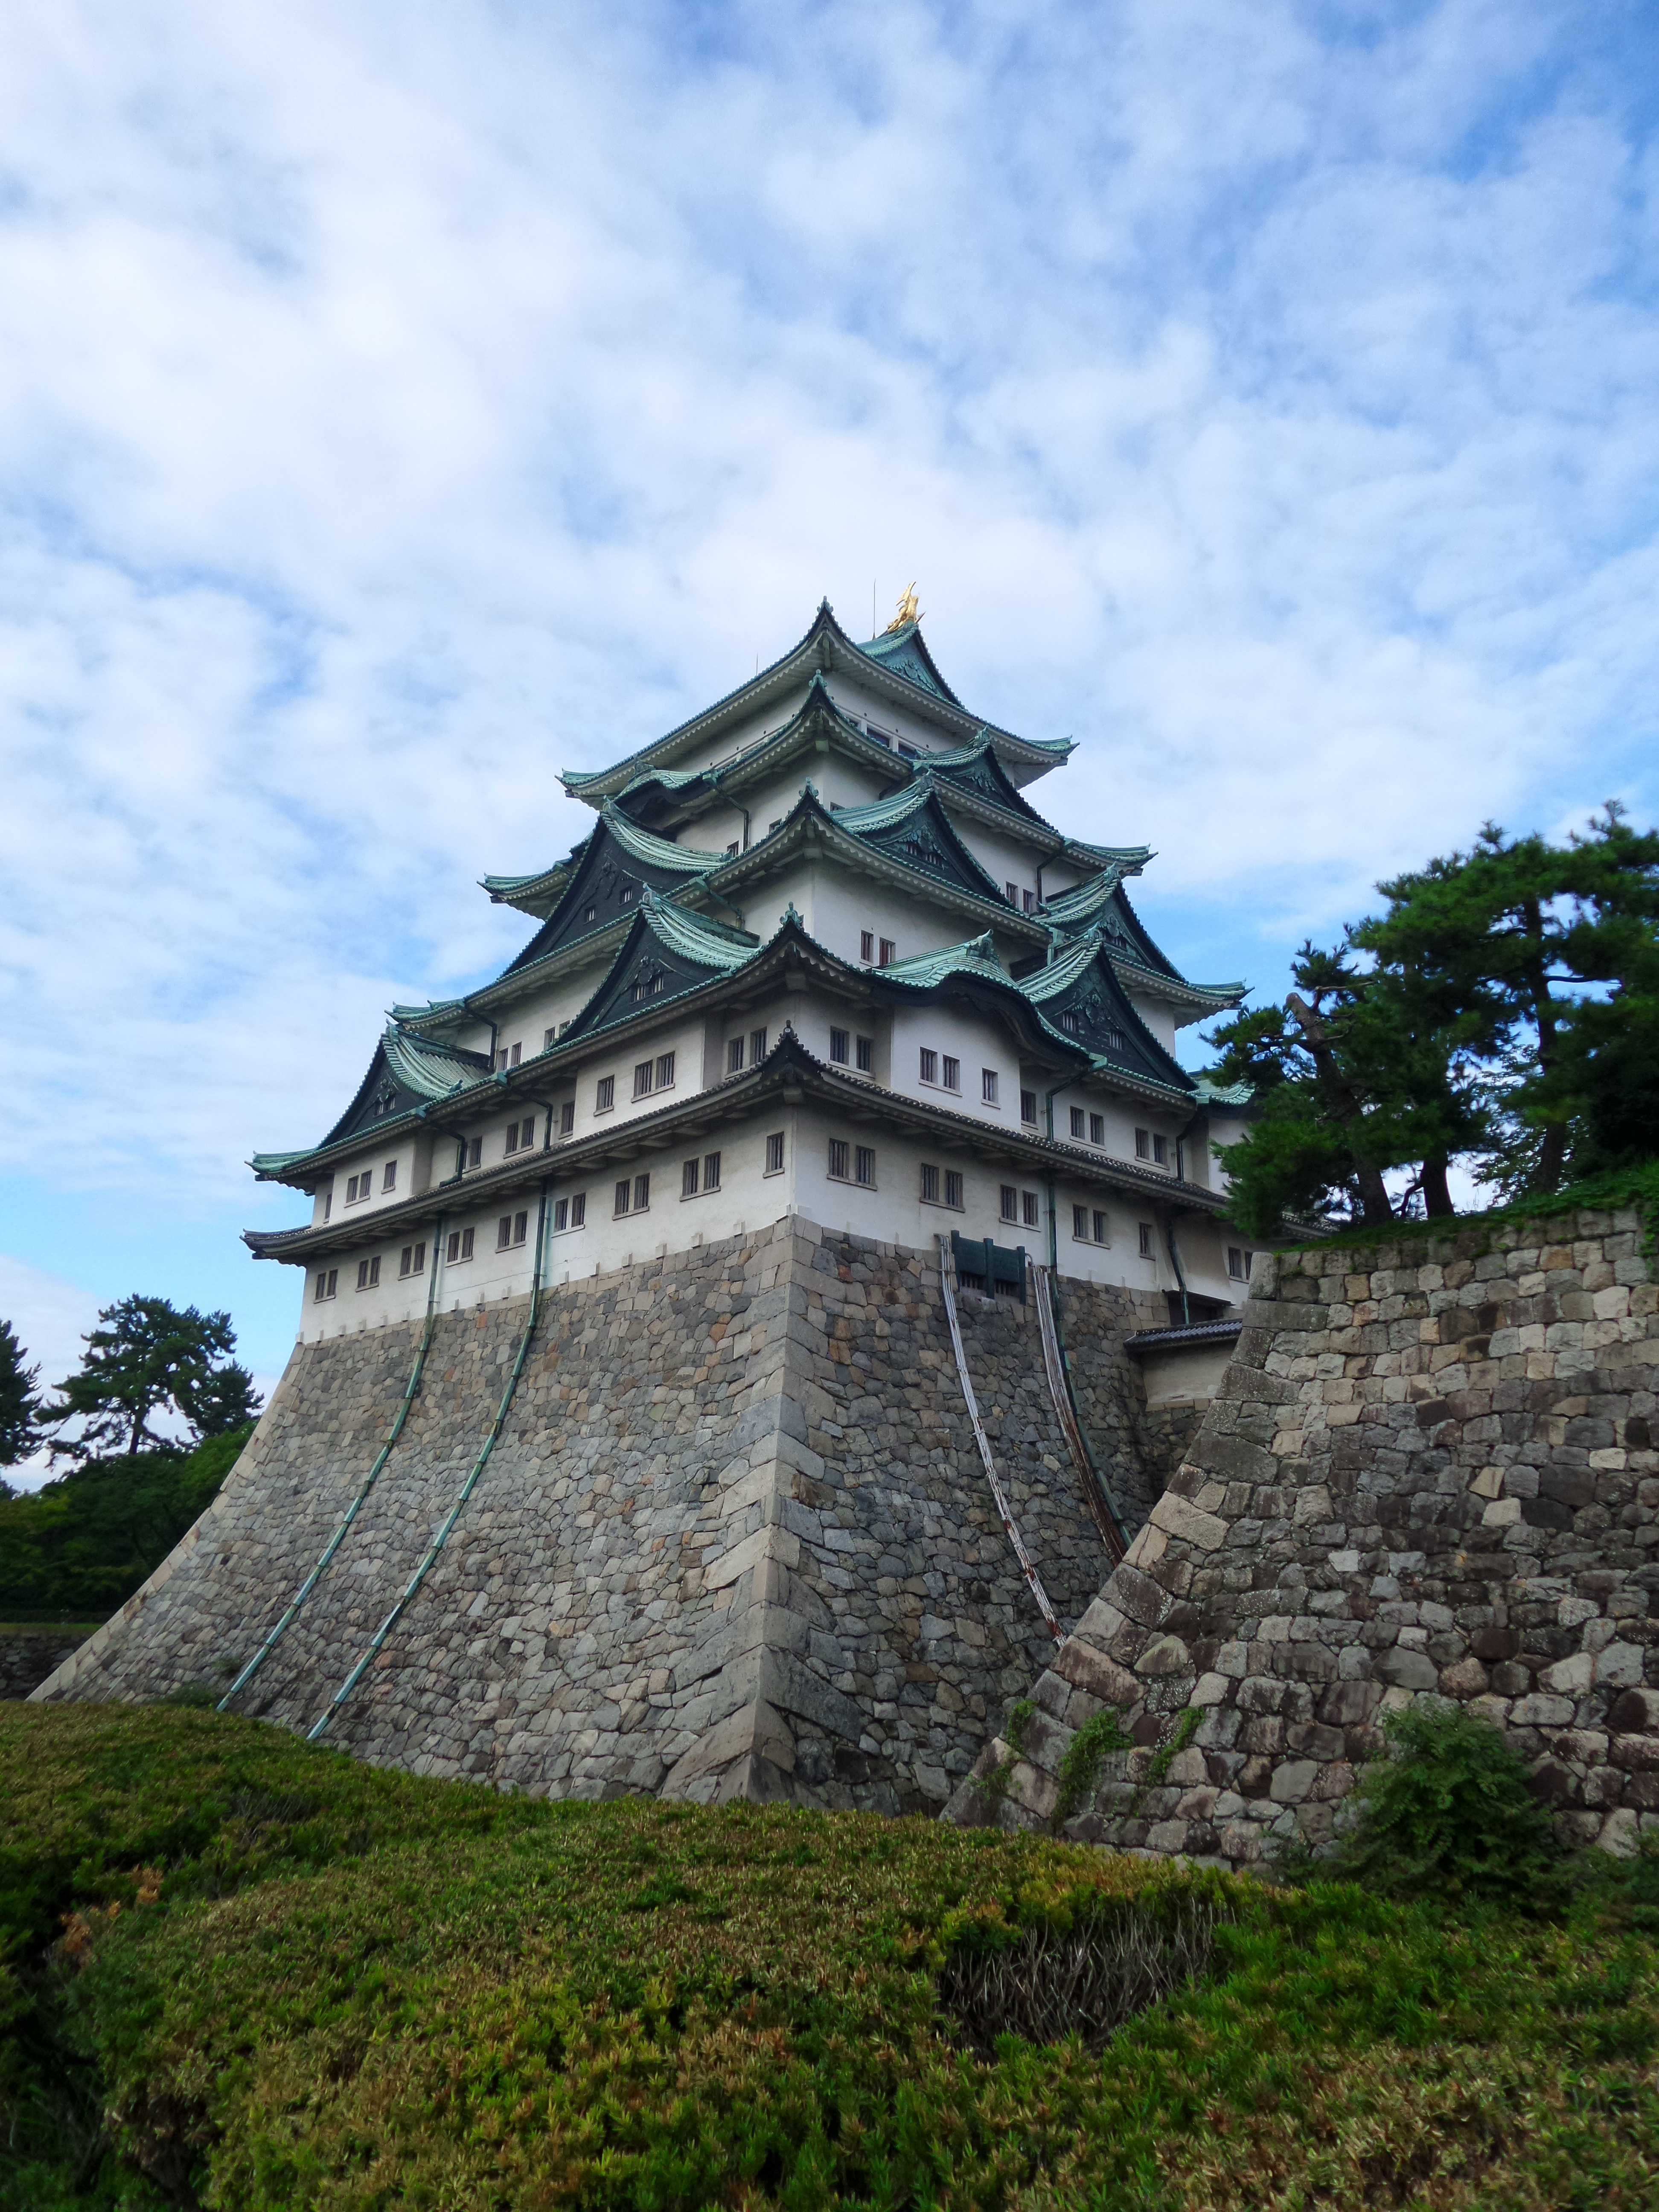
sky, building, chateau, tower, castle, landmark, blue, japan, place of worship, temple, ruins, archaeological site, nagoya, historic site